France–Africa relations

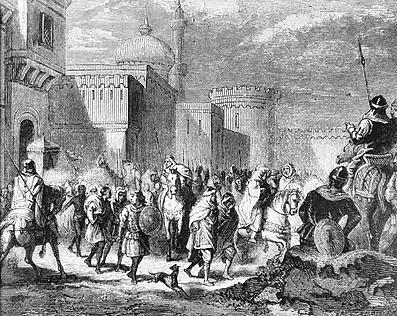
Muslim troops leaving Narbonne to Pépin le Bref, in 759, after 40 years of occupation.

Following the invasion of Spain by the Berber Commander Tariq ibn Ziyad in 711, during the 8th century Arab and Berber armies invaded Southern France, as far as Poitiers and the Rhône valley as far as Avignon, Lyon, Autun, until the turning point of the Battle of Tours in 732.